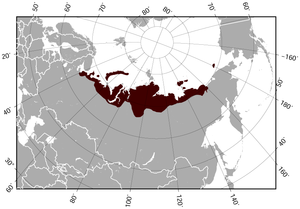
Cette liste commentée recense la mammalofaune en Biélorussie. Elle répertorie les espèces de mammifères biélorusses actuels et celles qui ont été récemment classifiées comme éteintes. Cette liste comporte 94 espèces réparties en neuf ordres et 23 familles, dont un est « en danger critique d'extinction », un autre est « en danger », deux sont « vulnérables » et sept sont « quasi menacées ».
Cette liste commentée recense la mammalofaune en Europe. Elle répertorie les espèces de mammifères européens actuels et celles qui ont été récemment classifiées comme éteintes. Comme ici n'est référencé que l'Europe dans ses limites géographiques les plus communément admises, cette liste ne comptabilise pas les animaux présents dans les îles Canaries, Madère, le Groenland, la Sibérie, la partie asiatique de la Transcaucasie, l'Anatolie et Chypre.